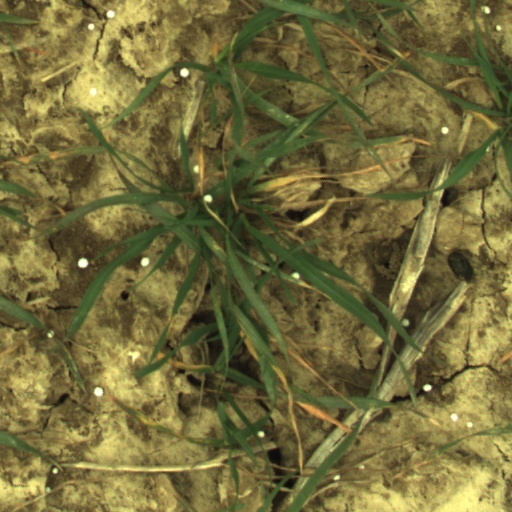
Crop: wheat